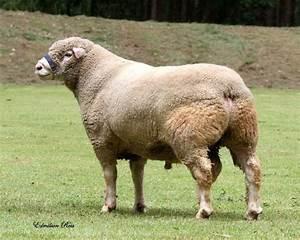
sheep